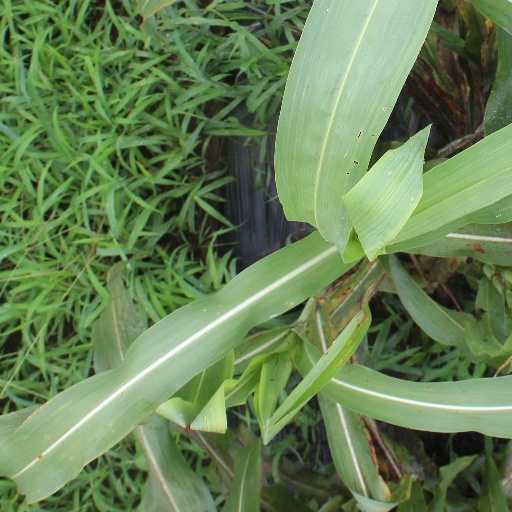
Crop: sorghum